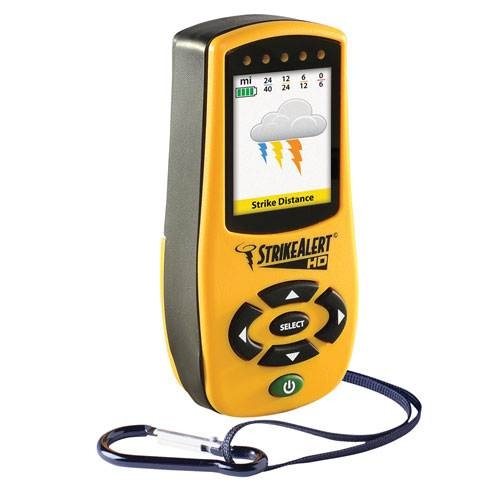
StrikeAlert HD Lightning Detector
The StirkeAlert HD Lighning Detector is perfect for soccer coaches and athletic trainers looking to help increase safety during outdoor events. The graphic display shows 360° lightning activity 0-40 miles away and shows storm trends and intensity. Product features: Intuitive Graphical display Shows lightning strike distance up to 40 miles away Displays 1-hour storm trend and intensity Tells you how long lightning has stopped so play can resume Offers 360 degree storm tracking in all directions Audible and vibrating warnings Low power consumption using two AA batteries 1 year limited manufacturer warranty We would love to help outfit your club, school, or team! Please email us at info@soccercommand.com or call us at 612-405-4292 for information about bulk pricing and custom printing. Satisfaction guaranteed. We at Soccer Command stand behind our products and service. If you are not happy with your purchase for any reason, let us know why, and we will make it right.
Brand: STRIKEALERT
Category: Sporting Goods > Athletics > Field Hockey & Lacrosse > Field Hockey Training Aids > Field Hockey Goalkeeper Training Aids